Denis Hickie

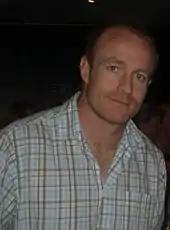
Denis Hickie in 2006

A box in Dublin's popular concert venue, the Olympia Theatre, carries a nameplate "The Denis Hickie Box" as it is where he tends to watch gigs from.